George Montgomery (bishop)

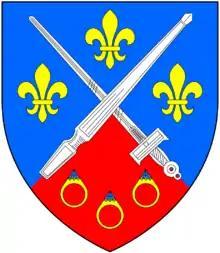
Composite arms of George Montgomery, as shown on the monumental brass mural monument in Washfield Church, Devon, erected by him in memory of his mother-in-law Alice Fry (died 1605).

George Montgomery ("alias" Montgomerie; 1562–1621) was a Scottish protestant cleric, promoted by King James VI and I to various Irish bishoprics. He held the offices of Rector of Chedzoy, Somerset; Dean of Norwich (1603); Bishop of Raphoe, Bishop of Clogher, Bishop of Derry (1605); and Bishop of Meath (1610).